HMS Holmes (K581)

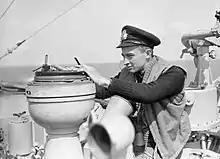
An officer taking a compass bearing aboard HMS "Holmes" whilst she was guarding Allied supply lines to the Normandy beachhead

Commissioned into service in the Royal Navy as the frigate HMS "Holmes" (K581) on 31 January 1944 simultaneously with her transfer, the ship served on escort duty for the remainder of World War II. The Royal Navy returned her to the U.S. Navy on 3 December 1945.